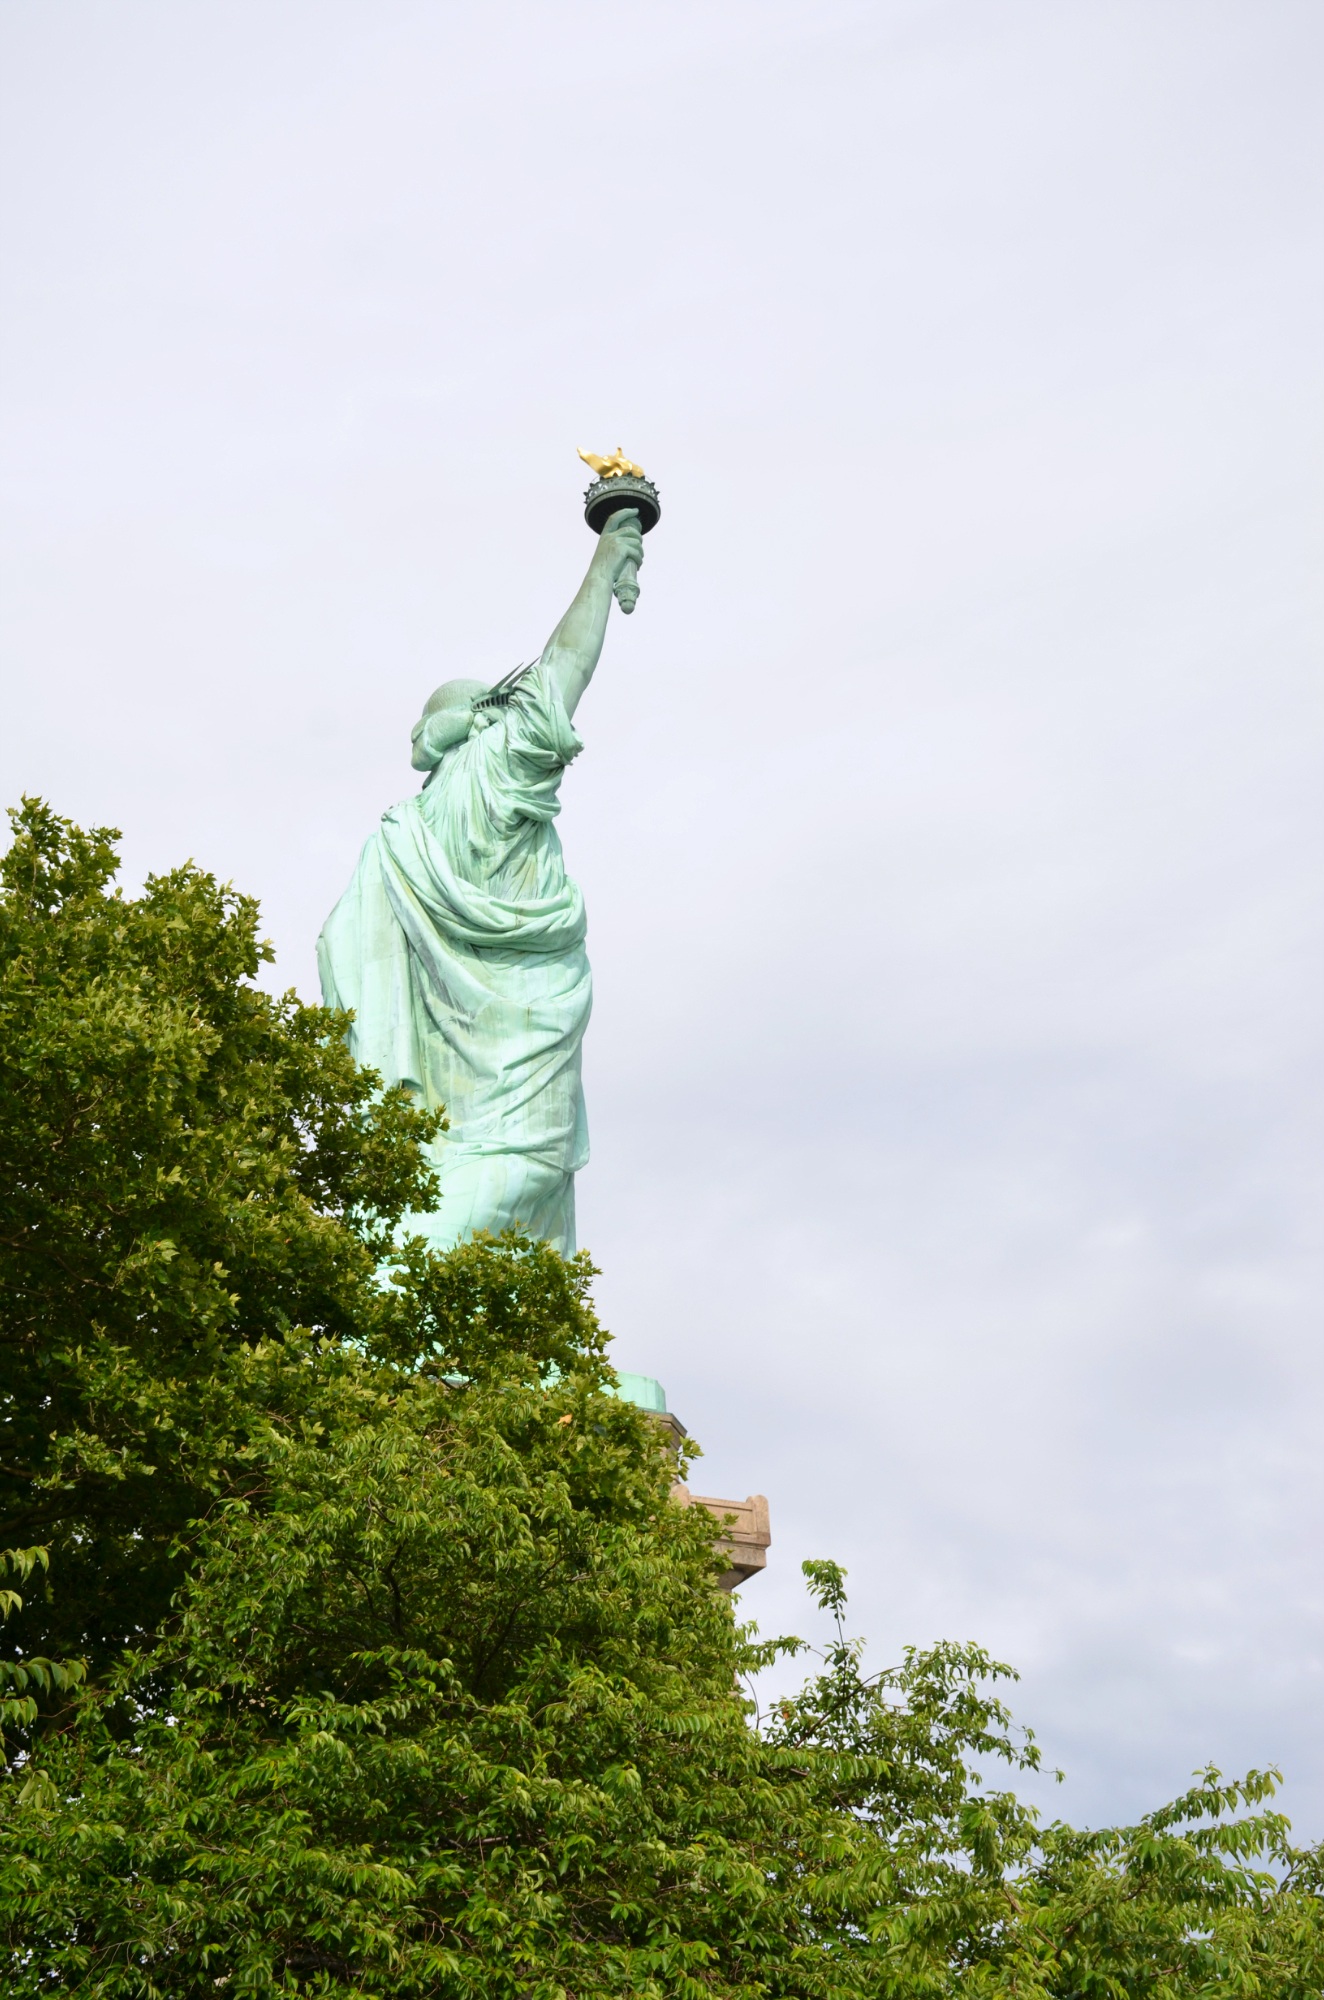
tree, hill, monument, statue, green, statue of liberty, america, freedom, sculpture, independence, july 4th